Waltari

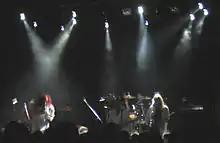
Waltari performing at the Tavastia Club in Helsinki in 2006

Waltari was formed in 1986 in Helsinki by Kärtsy Hatakka (vocals and bass), Jariot Lehtinen (guitars) and Sale Suomalainen (drums). Sami Yli-Sirniö joined as second guitarist in 1989, a year after the release of their first EP, "Mut Hei" ("But hey!").